Aisha Ayensu

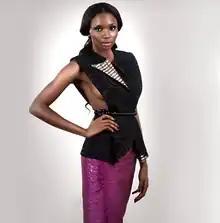
A Christie Brown design from 2014 (as featured on NdaniTV)

During her final year of bachelor in psychology that she launch her brand, born out of her passion for fashion, nurtured by her grandmother, a dressmaker.